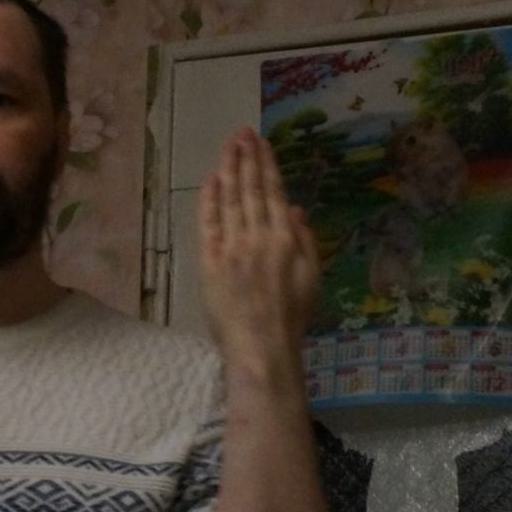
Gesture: stop_inverted